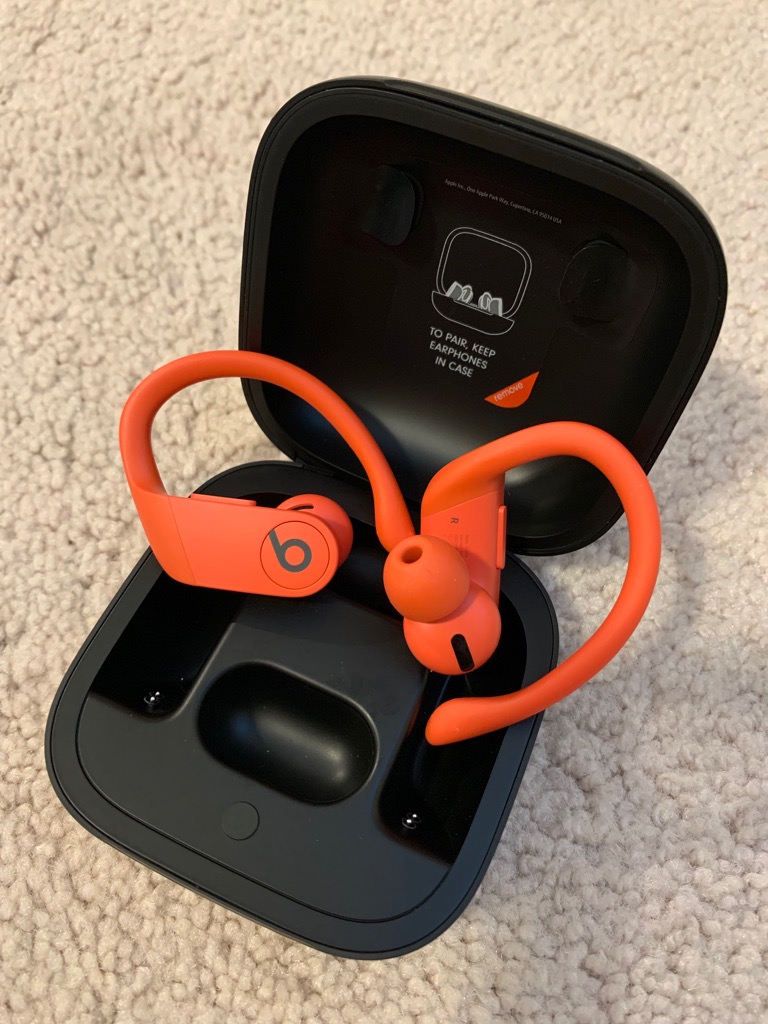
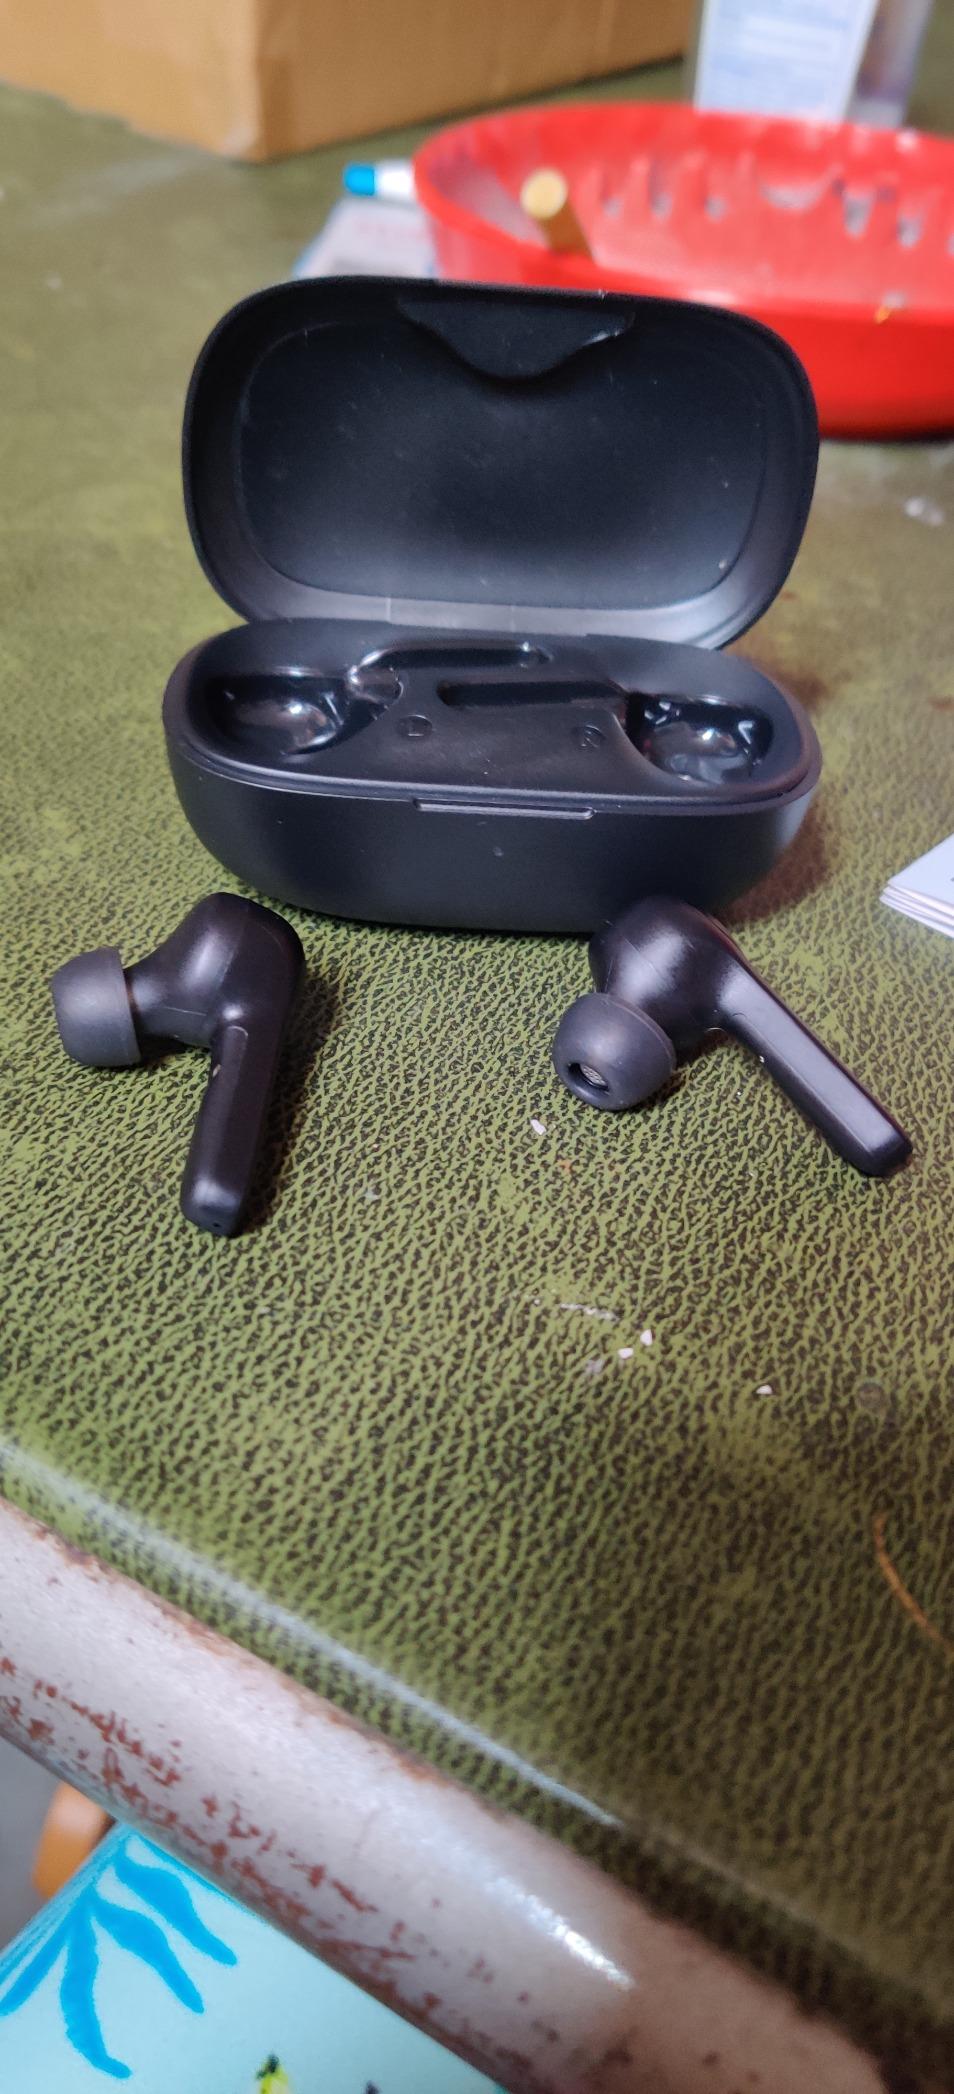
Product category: earbuds
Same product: no